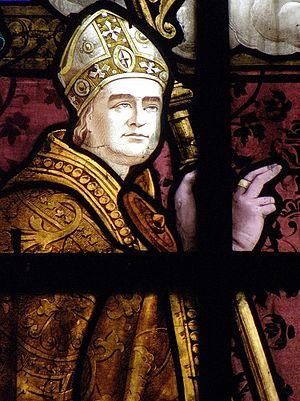
Mgr Labouré, archevêque de Rennes. Détail de la baie 6 de la basilique Notre-Dame de La Guerche-de-Bretagne (35).
Guillaume Marie Joseph Labouré, né le 27 octobre 1841 à Achiet-le-Petit et décédé le 21 avril 1906 à Rennes, est un ecclésiastique et évêque français qui fut archevêque et cardinal.